Old Colorado City Branch Carnegie Library

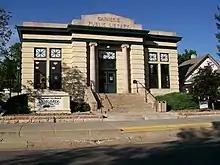
The library in 2010

The Old Colorado City Library is a currently operating branch library of the Pikes Peak Library District. It is housed in a 1904 Carnegie Library that has been in continuous service as a library since opening December 7, 1904. The library is located at 2418 West Pikes Peak Avenue, Colorado Springs, Colorado, 80904, in the historic district of Old Colorado City. Current hours of operation, policies, and programming can be found through the Pikes Peak Library District website.